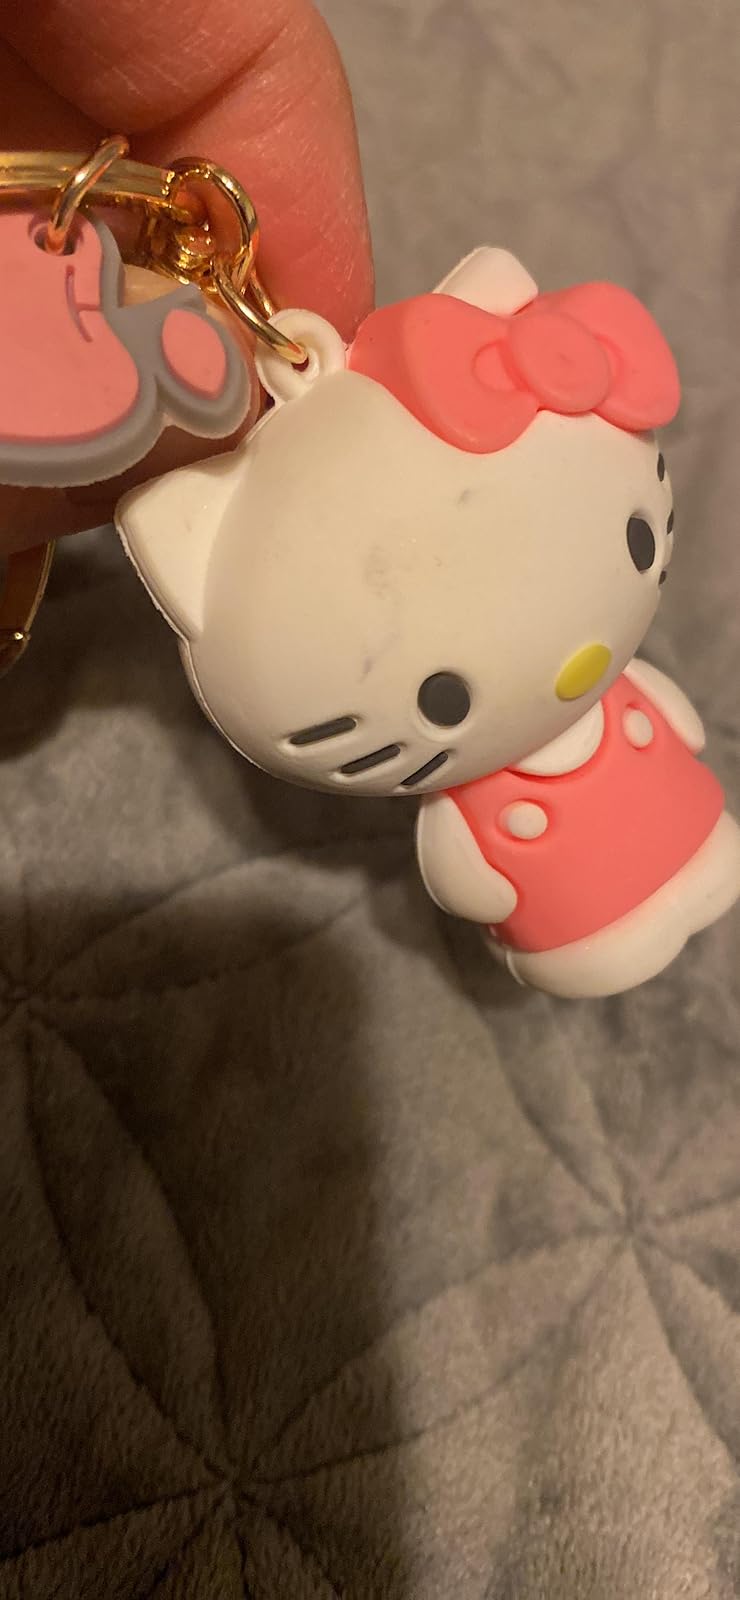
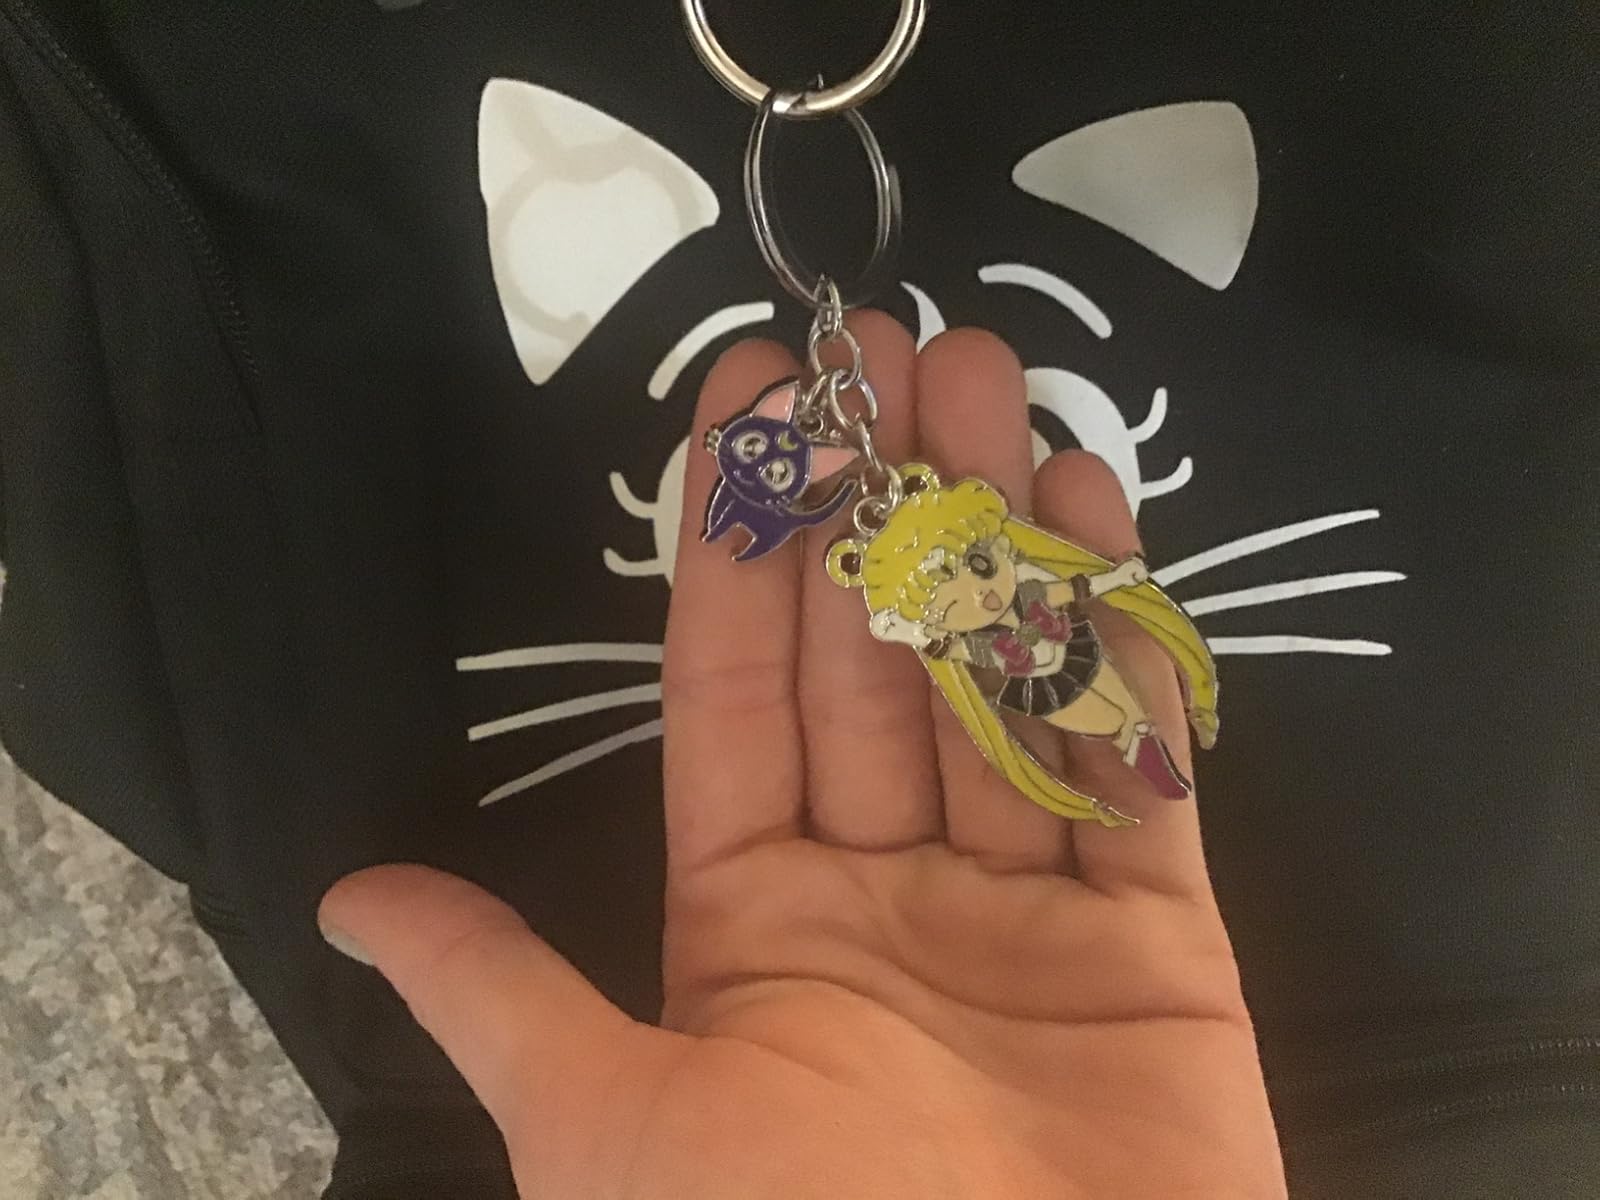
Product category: accessories_keychain
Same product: no